Christen Schmidt

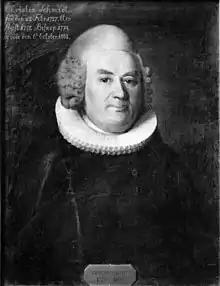
Portrait of Christen Schmidt

Christen Schmidt (22 February 1727 – 6 October 1804) was a Norwegian bishop.